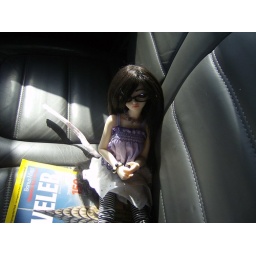
Olivia my MNF Shushu, sitting in the car while we were comming home from a day of shopping.